Llanfihangel Din Sylwy

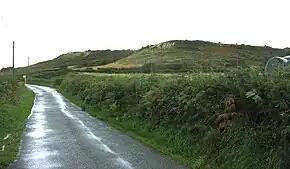
Southern scarp of Bwrdd Arthur

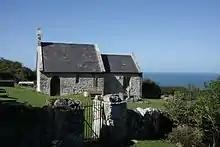
St Michael's church

Llanfihangel Din Sylwy (spelling variants include Llanfihangel Din Silwy and Llanfihangel Tyn Sylwy) is a small, coastal (former) parish in the commote of Dindaethwy in north-east Anglesey, three miles north-northwest of Beaumaris.